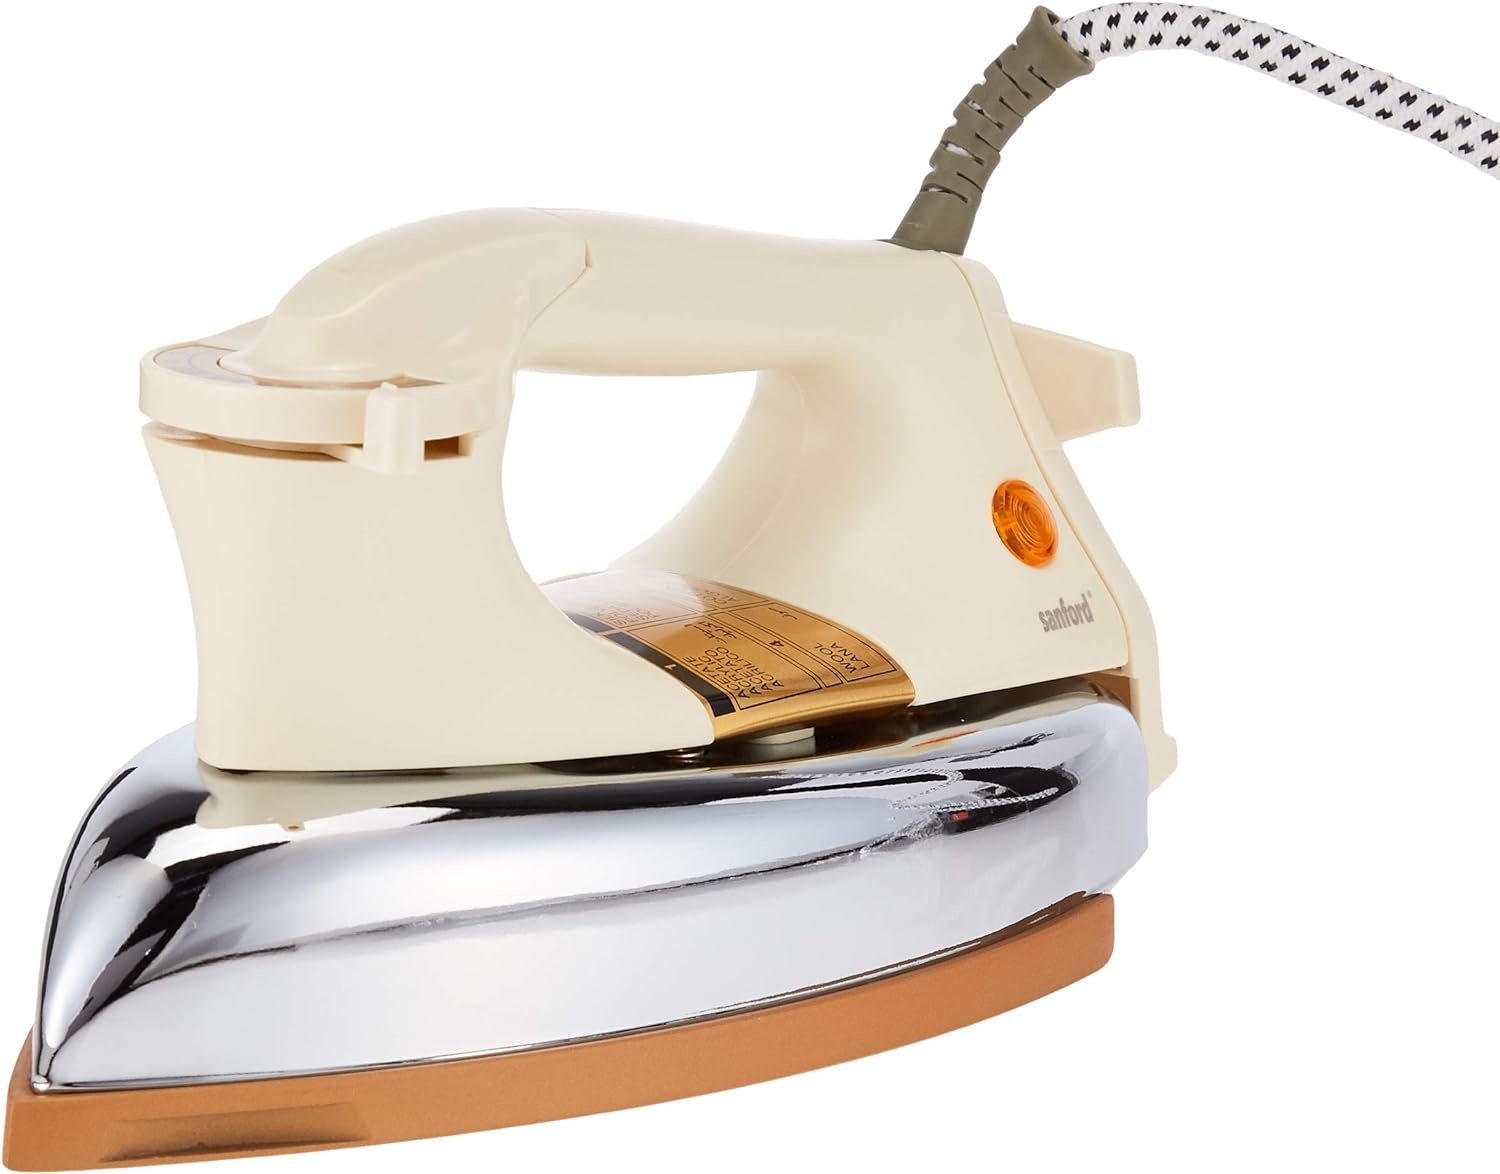
Sanford Heavy Duty Iron, Sf21di(3 Pin)
Product Features: Non-Stick Coating: Lets The Iron Glide Over All Types Of Fabrics Without Sticking Or Scorching Pilot Lamp: Automatically Goes Out To Let You Know When The Iron Has Reached The Selected Temperature Easy Temperature Setting: Allows To Select And Check Temperature Settings Easily And Accurately Adjustable Swivel Cord: Centrally Positioned Cord For Left And Right Hand Ironing Is Vertically Adjustable To Allow Maximum Freedom Super Deluxe Automatic Iron Box manufacturer: Sanford Item Trademark: SANFORD Item Weight: pounds, pounds, 2.1385, 2.1385 Item Category: Textile Iron Brand Sanford Special features Non Stick Colour white Item weight 2.14 Pounds Base material Ceramic
Brand: Kea Global
Category: Home & Garden > Household Appliances > Laundry Appliances > Irons & Ironing Systems